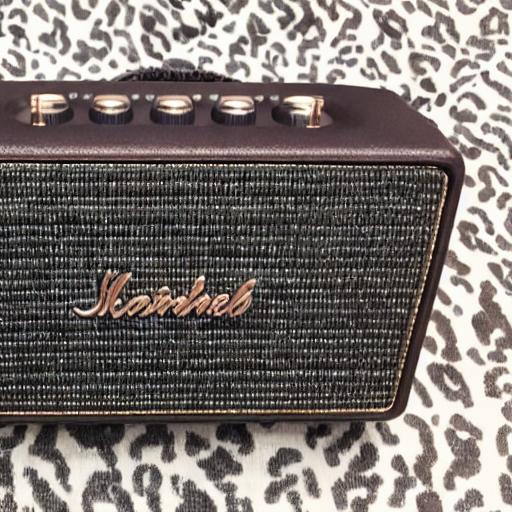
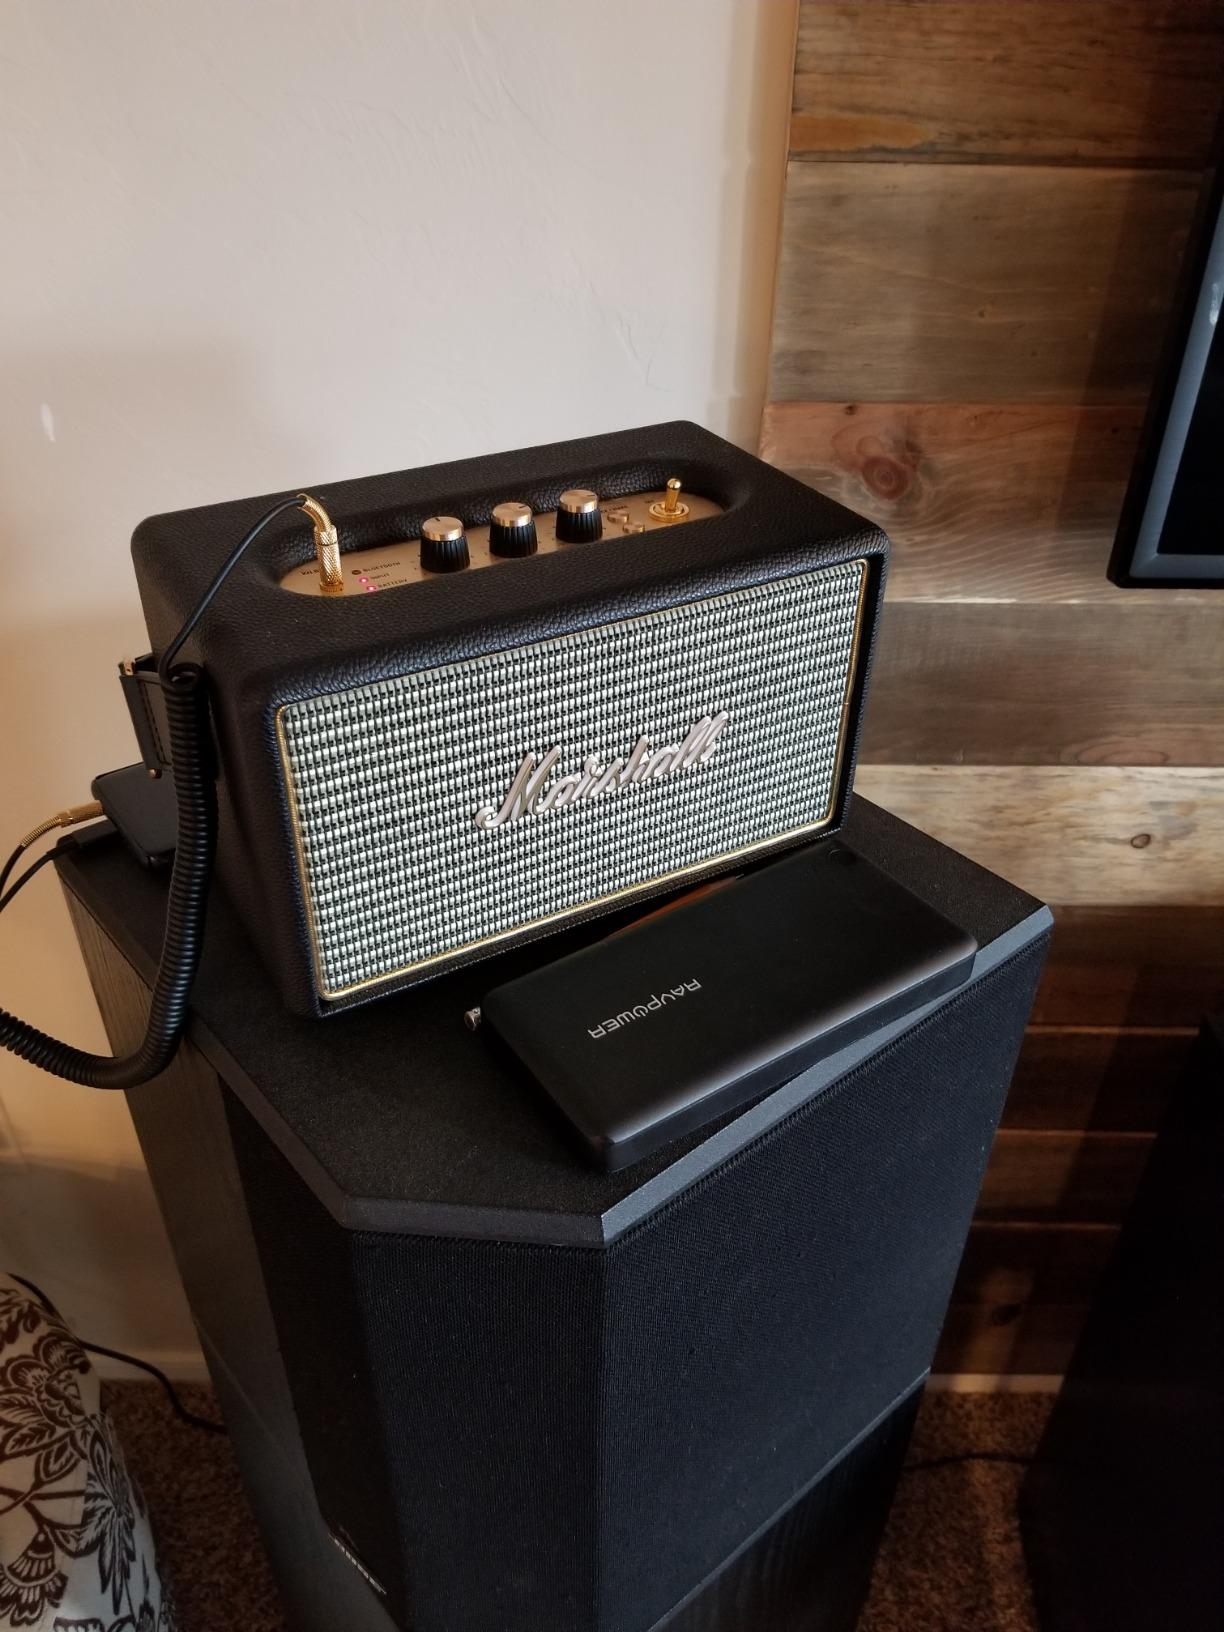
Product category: speaker
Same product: no